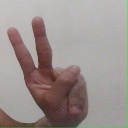
अक्षर: ऐ